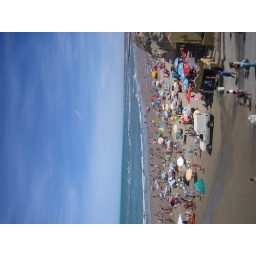
Stopped by the beach briefly for ice cream on our way to the train station.